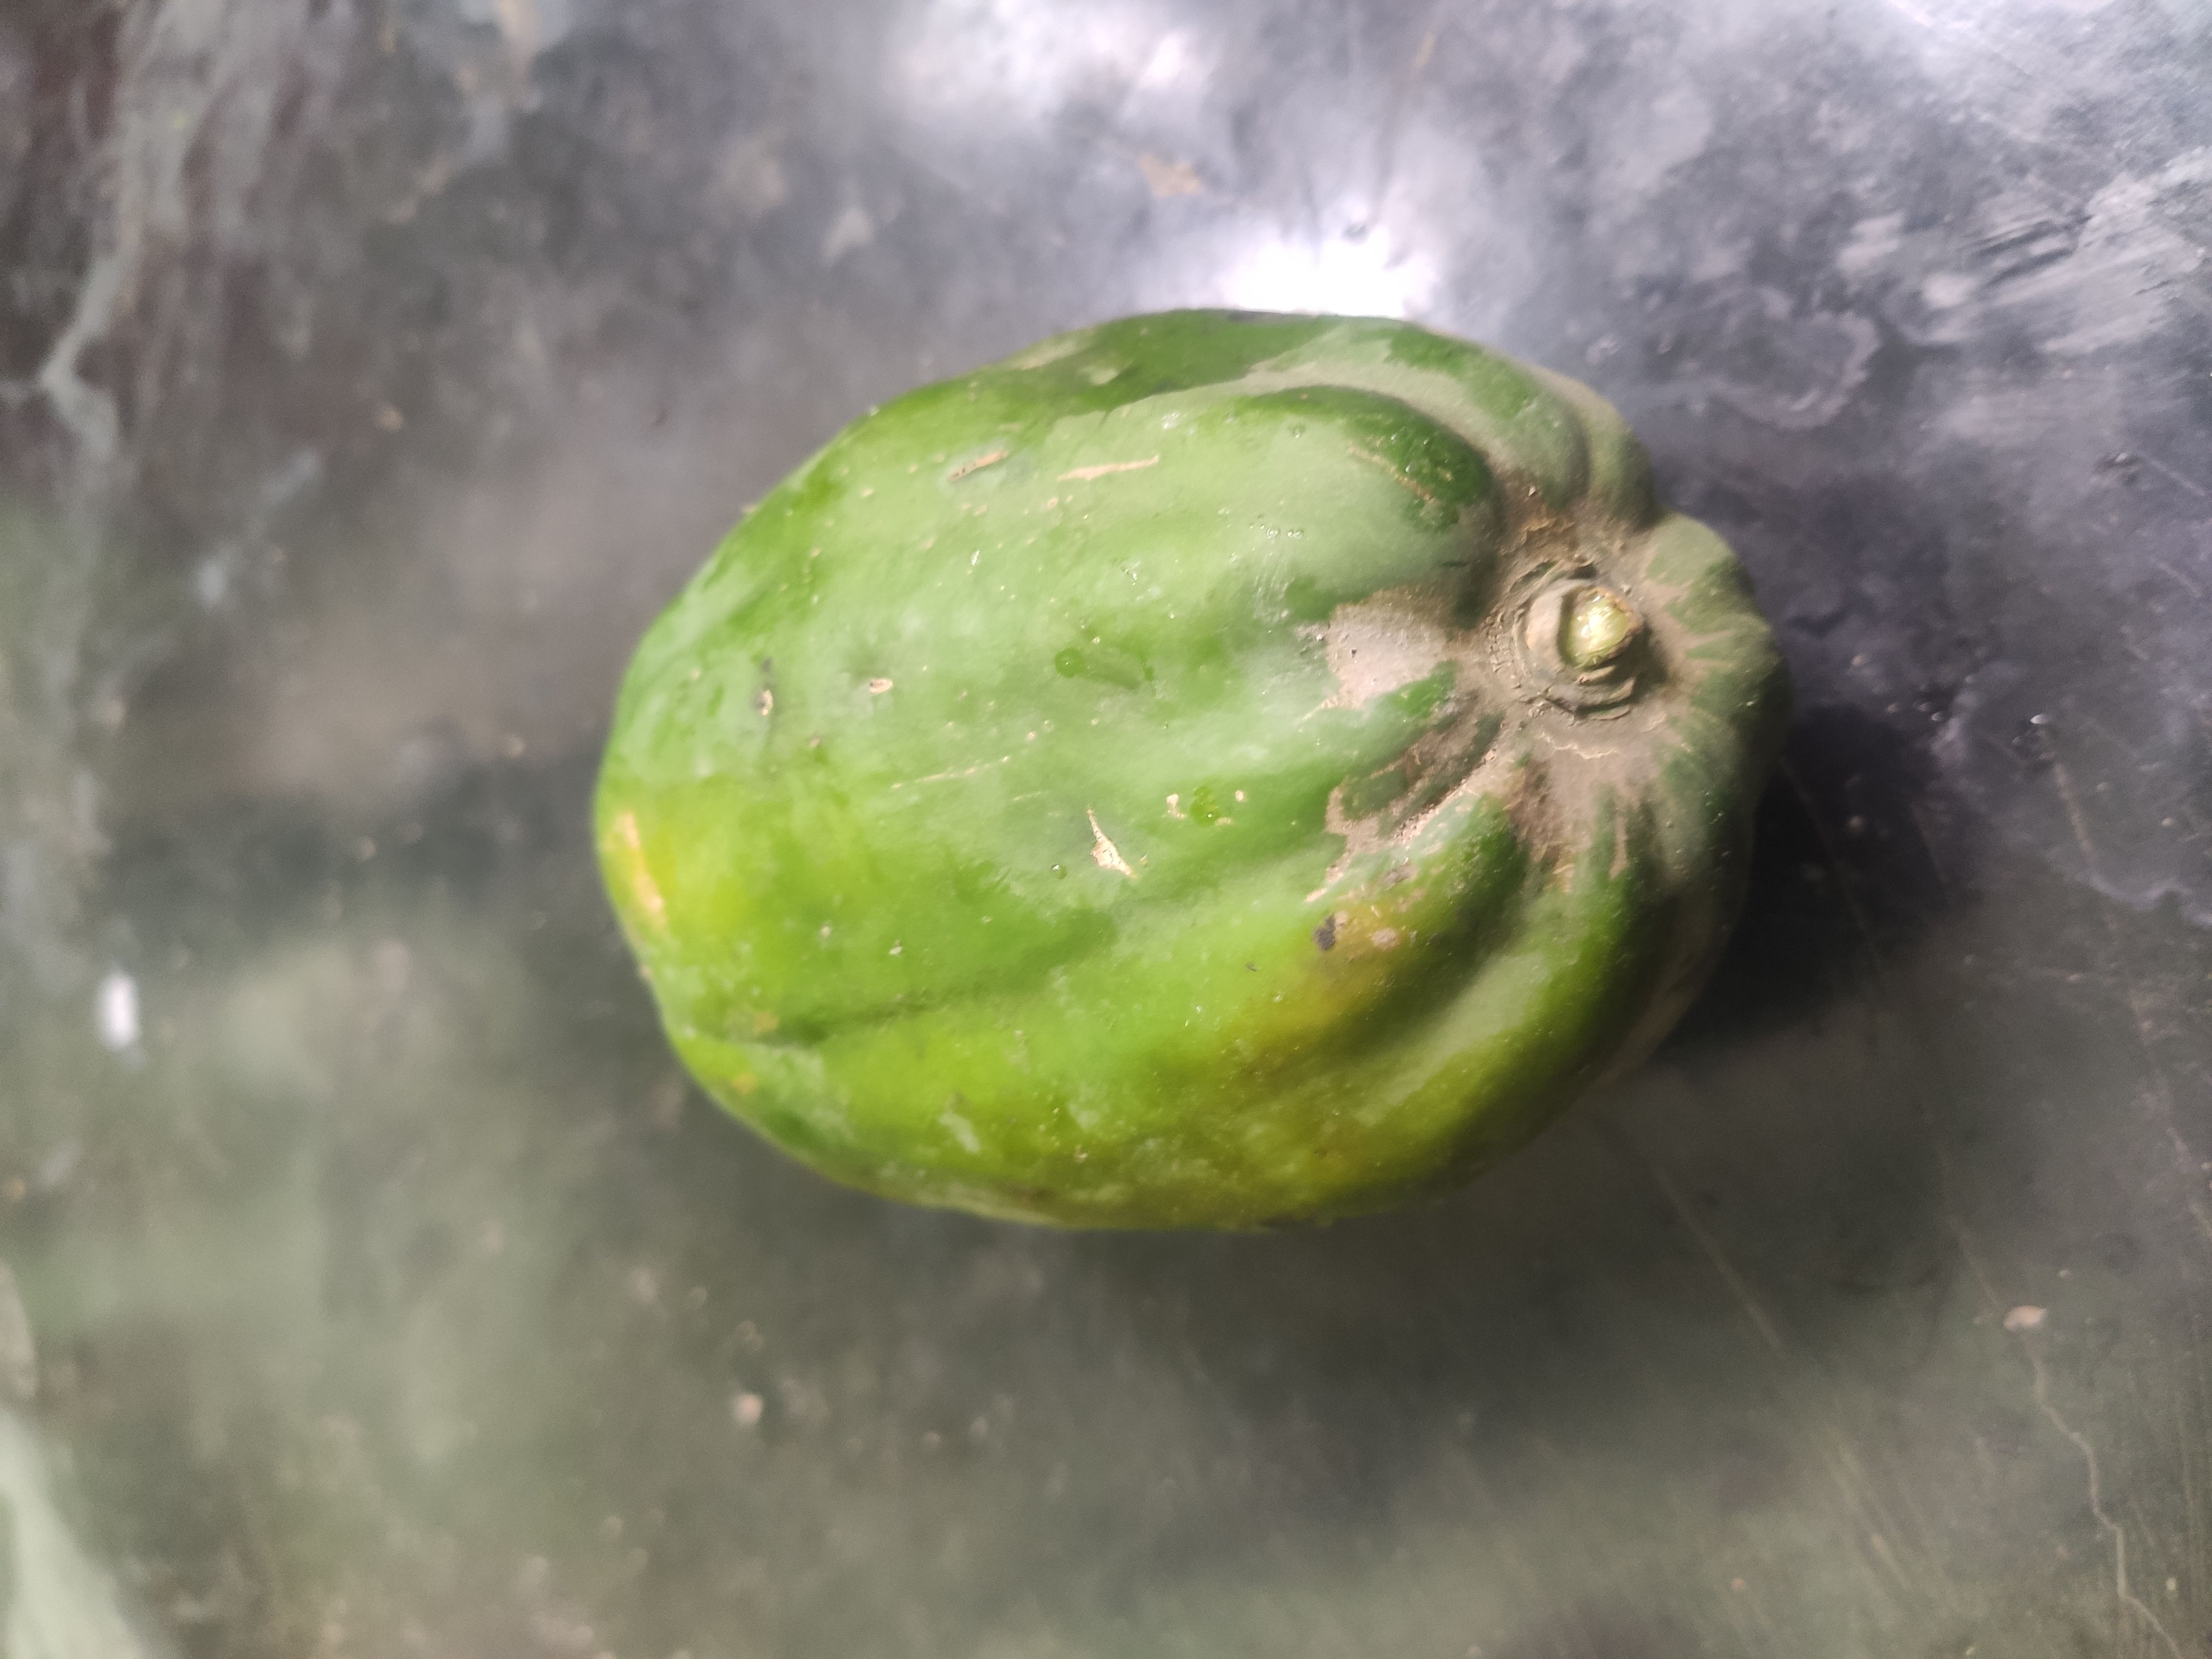
Fruit: papayas
Grade: 1st-grade